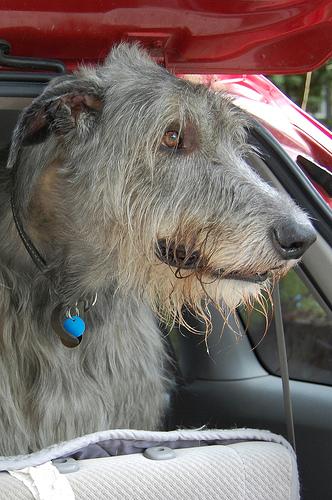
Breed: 224-n000039-Irish_wolfhound